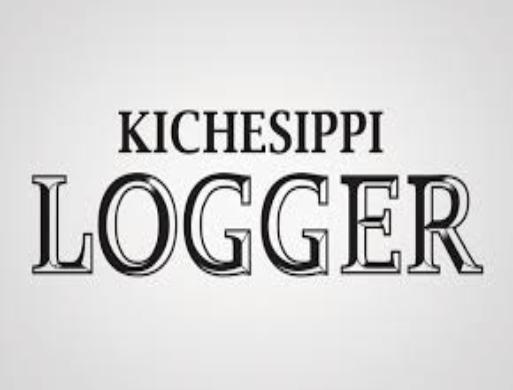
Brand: kichesippi-2
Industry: Food